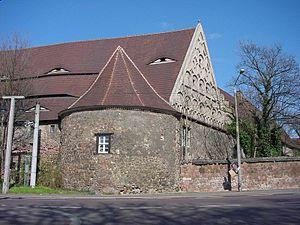
Le château de Giebichenstein est un château fort du faubourg de Giebichenstein, à Halle en Saxe-Anhalt. Il se dresse à 87 m au dessus du niveau de la mer et fait partie de la Straße der Romanik. Cette forteresse a été l'une des premières édifiées par les Ottoniens le long de la vallée de la Saale : aussi la cité de Halle possède-t-elle, avec Giebichenstein et le Moritzburg le château le plus ancien et le château le plus récent de cette vallée. Wilhelm Grimm, en cure à Halle, y a résidé en 1809. Il abrite depuis 1915 une école d'arts plastiques réputée.